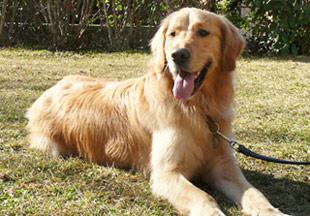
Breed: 5355-n000126-golden_retriever